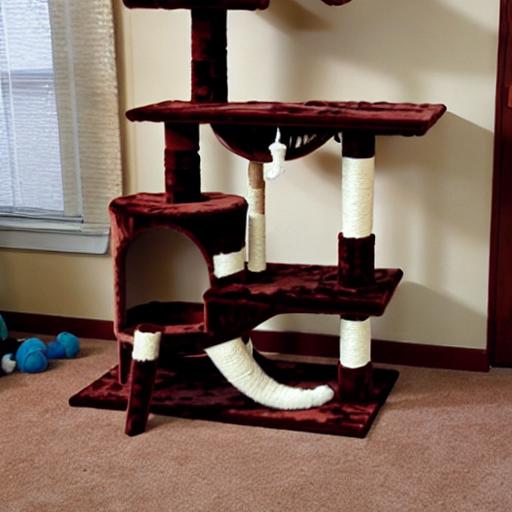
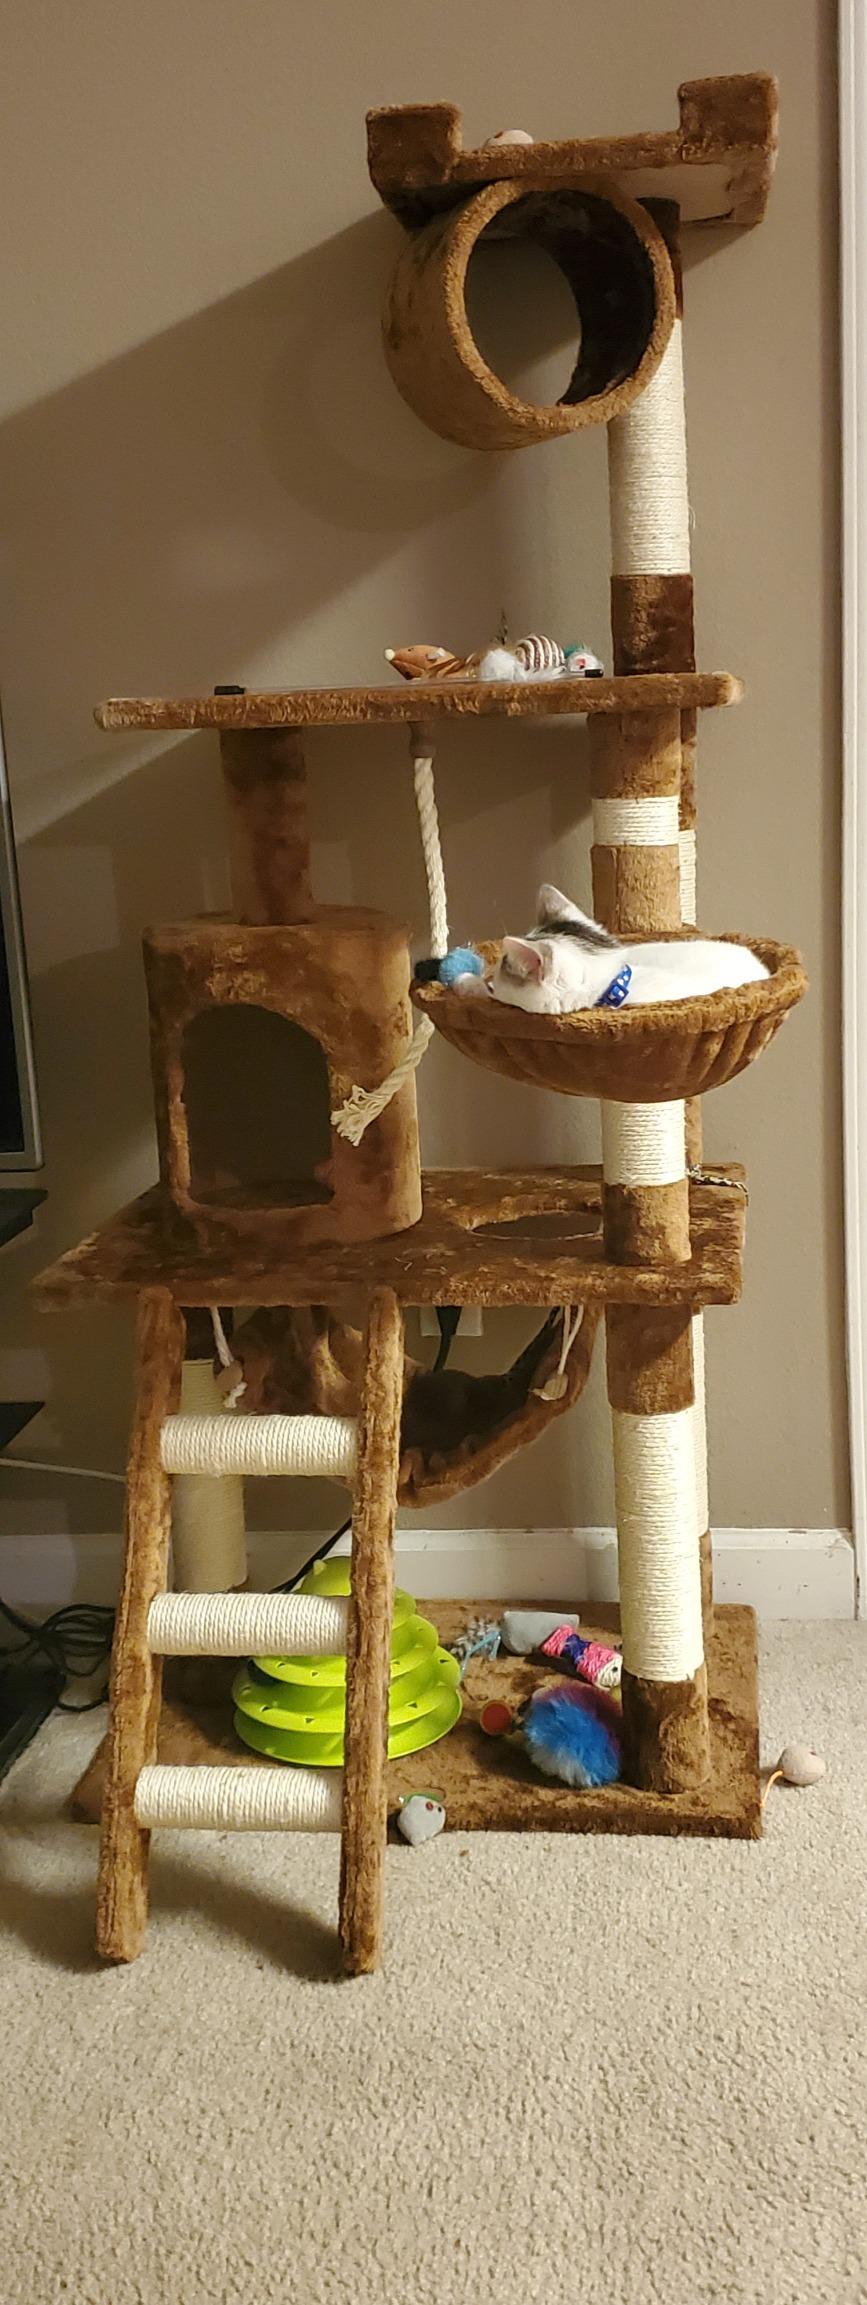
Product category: items_cat tree
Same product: no